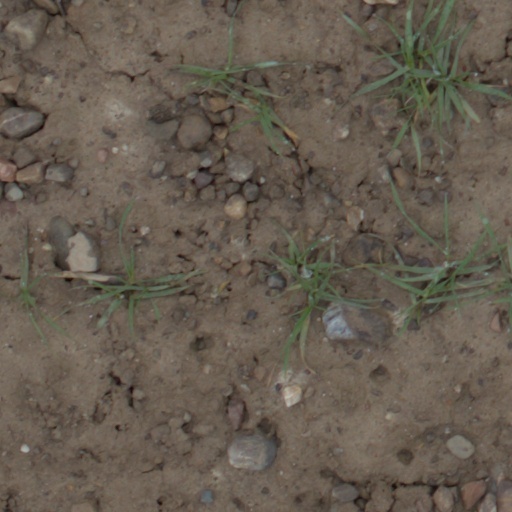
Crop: wheat